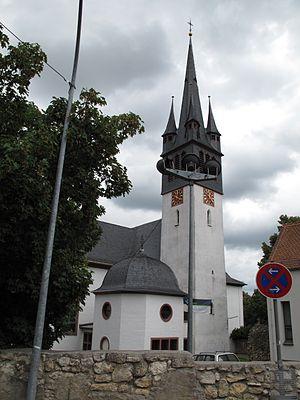
Église Saint-Philipp et Jakob